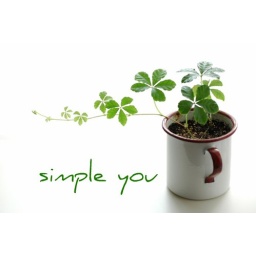
growing in the mug cup